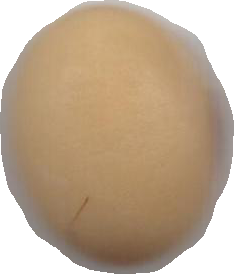
Variety: Anjasmoro